Action of 22 October 1793

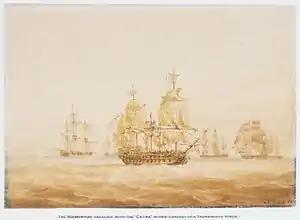
"Agamemnon engaging four French frigates and a brig near Sardinia", Nicholas Pocock

The action of 22 October 1793 was a minor naval engagement fought in the Mediterranean Sea during the War of the First Coalition, early in the French Revolutionary Wars. During the engagement a lone British Royal Navy ship of the line, the 64-gun HMS "Agamemnon", attacked the French Navy large frigate "Melpomène", part of a larger squadron, off the coast of Sardinia. Although "Agamemnon" chased "Melpomène" some distance through the night and inflicted significant damage, the French frigate was able to escape following the arrival of the rest of its squadron under Commodore Jean-Baptiste Perrée. The French ships later anchored in Corsican harbours to land reinforcements for the French garrison on the island, where the population was in open revolt.